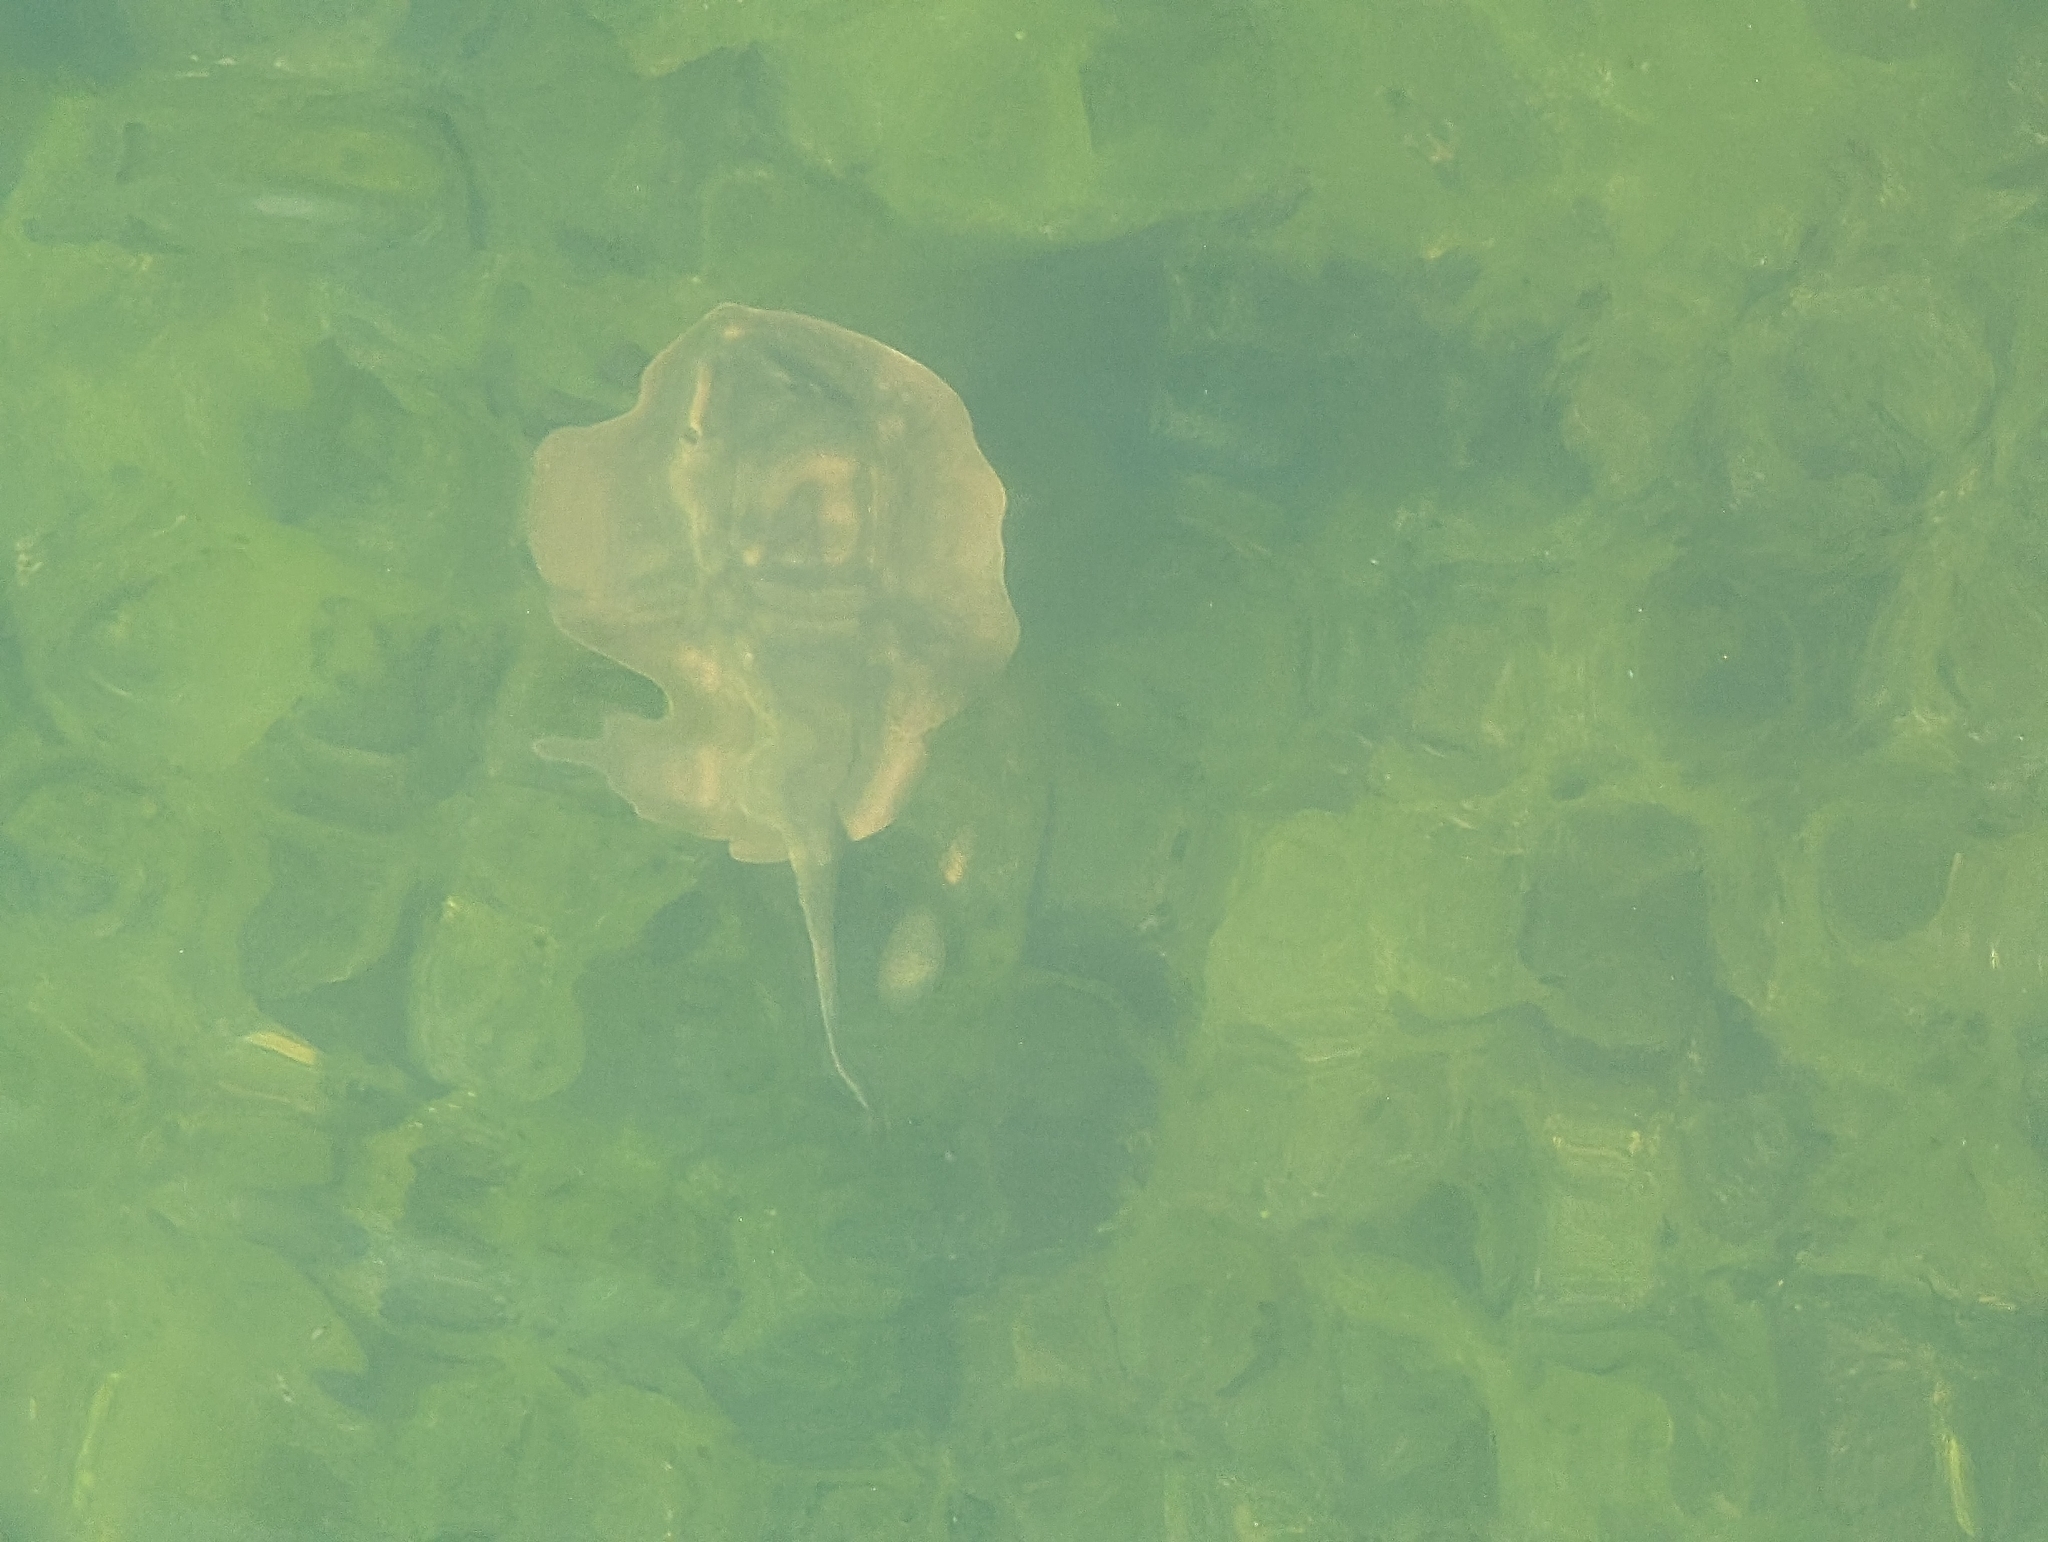
fish (species not among the labelled classes)